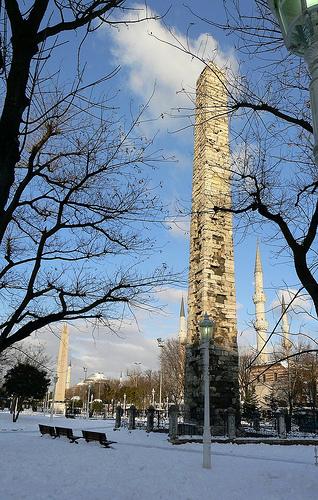
Weather: snow or frosty